Pavel Svojanovský

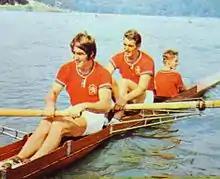
Svojanovský brothers at the 1972 Olympics

Pavel Svojanovský (12 August 1943 – 31 March 2024) was a Czech rower who mostly competed in the coxed pairs, together with his younger brother Oldřich Svojanovský. With different coxswains they won two Olympic (1972 and 1976), one world (1974) and two European championship medals (1969 and 1971). They also placed fifth in the eights at the 1968 Olympics.